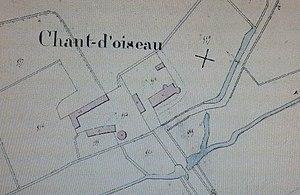
Chandoiseau Plan Cadastre Napolénien
Le manoir de Chandoiseau ou anciennement Chant d'oiseau ou Champdoiseau est un édifice situé dans la commune française des Trois-Moutiers. Il a longtemps appartenu à la famille de Sainte-Marthe après les familles Odart et Corguilleray.